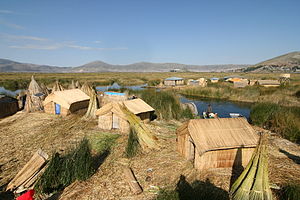
Uru (folk) / Fremstilling af siv-øer
Sivøer med beboelse
Uru eller Uro er et folk, der lever ved Titicacasøen i Peru og i Bolivia. Uruerne lever ved Puno og på kunstige øer på søen, som uruerne fremstiller ved hjælp af afskårne siv. Uruerne kan inddeles i tre grene: Uru-Chipayas, Uru-Muratos og Uru-Iruitos. Sidstnævnte bebor den bolivianske del af Titicacasøen og ved Desaguaderofloden.